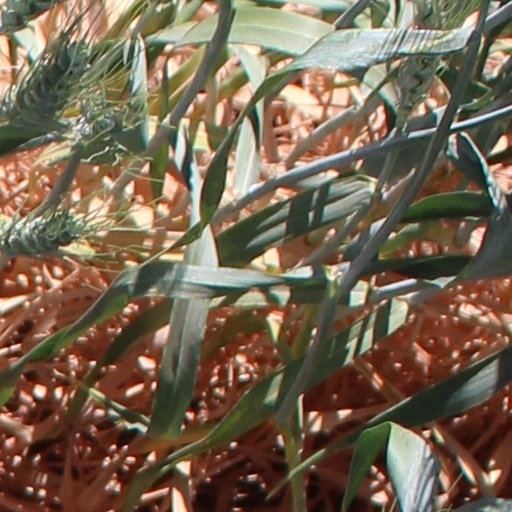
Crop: wheat